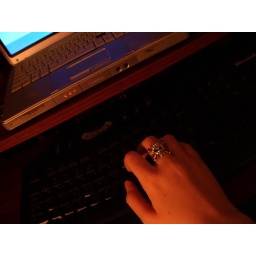
My favorite skull ring, illuminated by my favorite pink lamp on the table beside my desk.